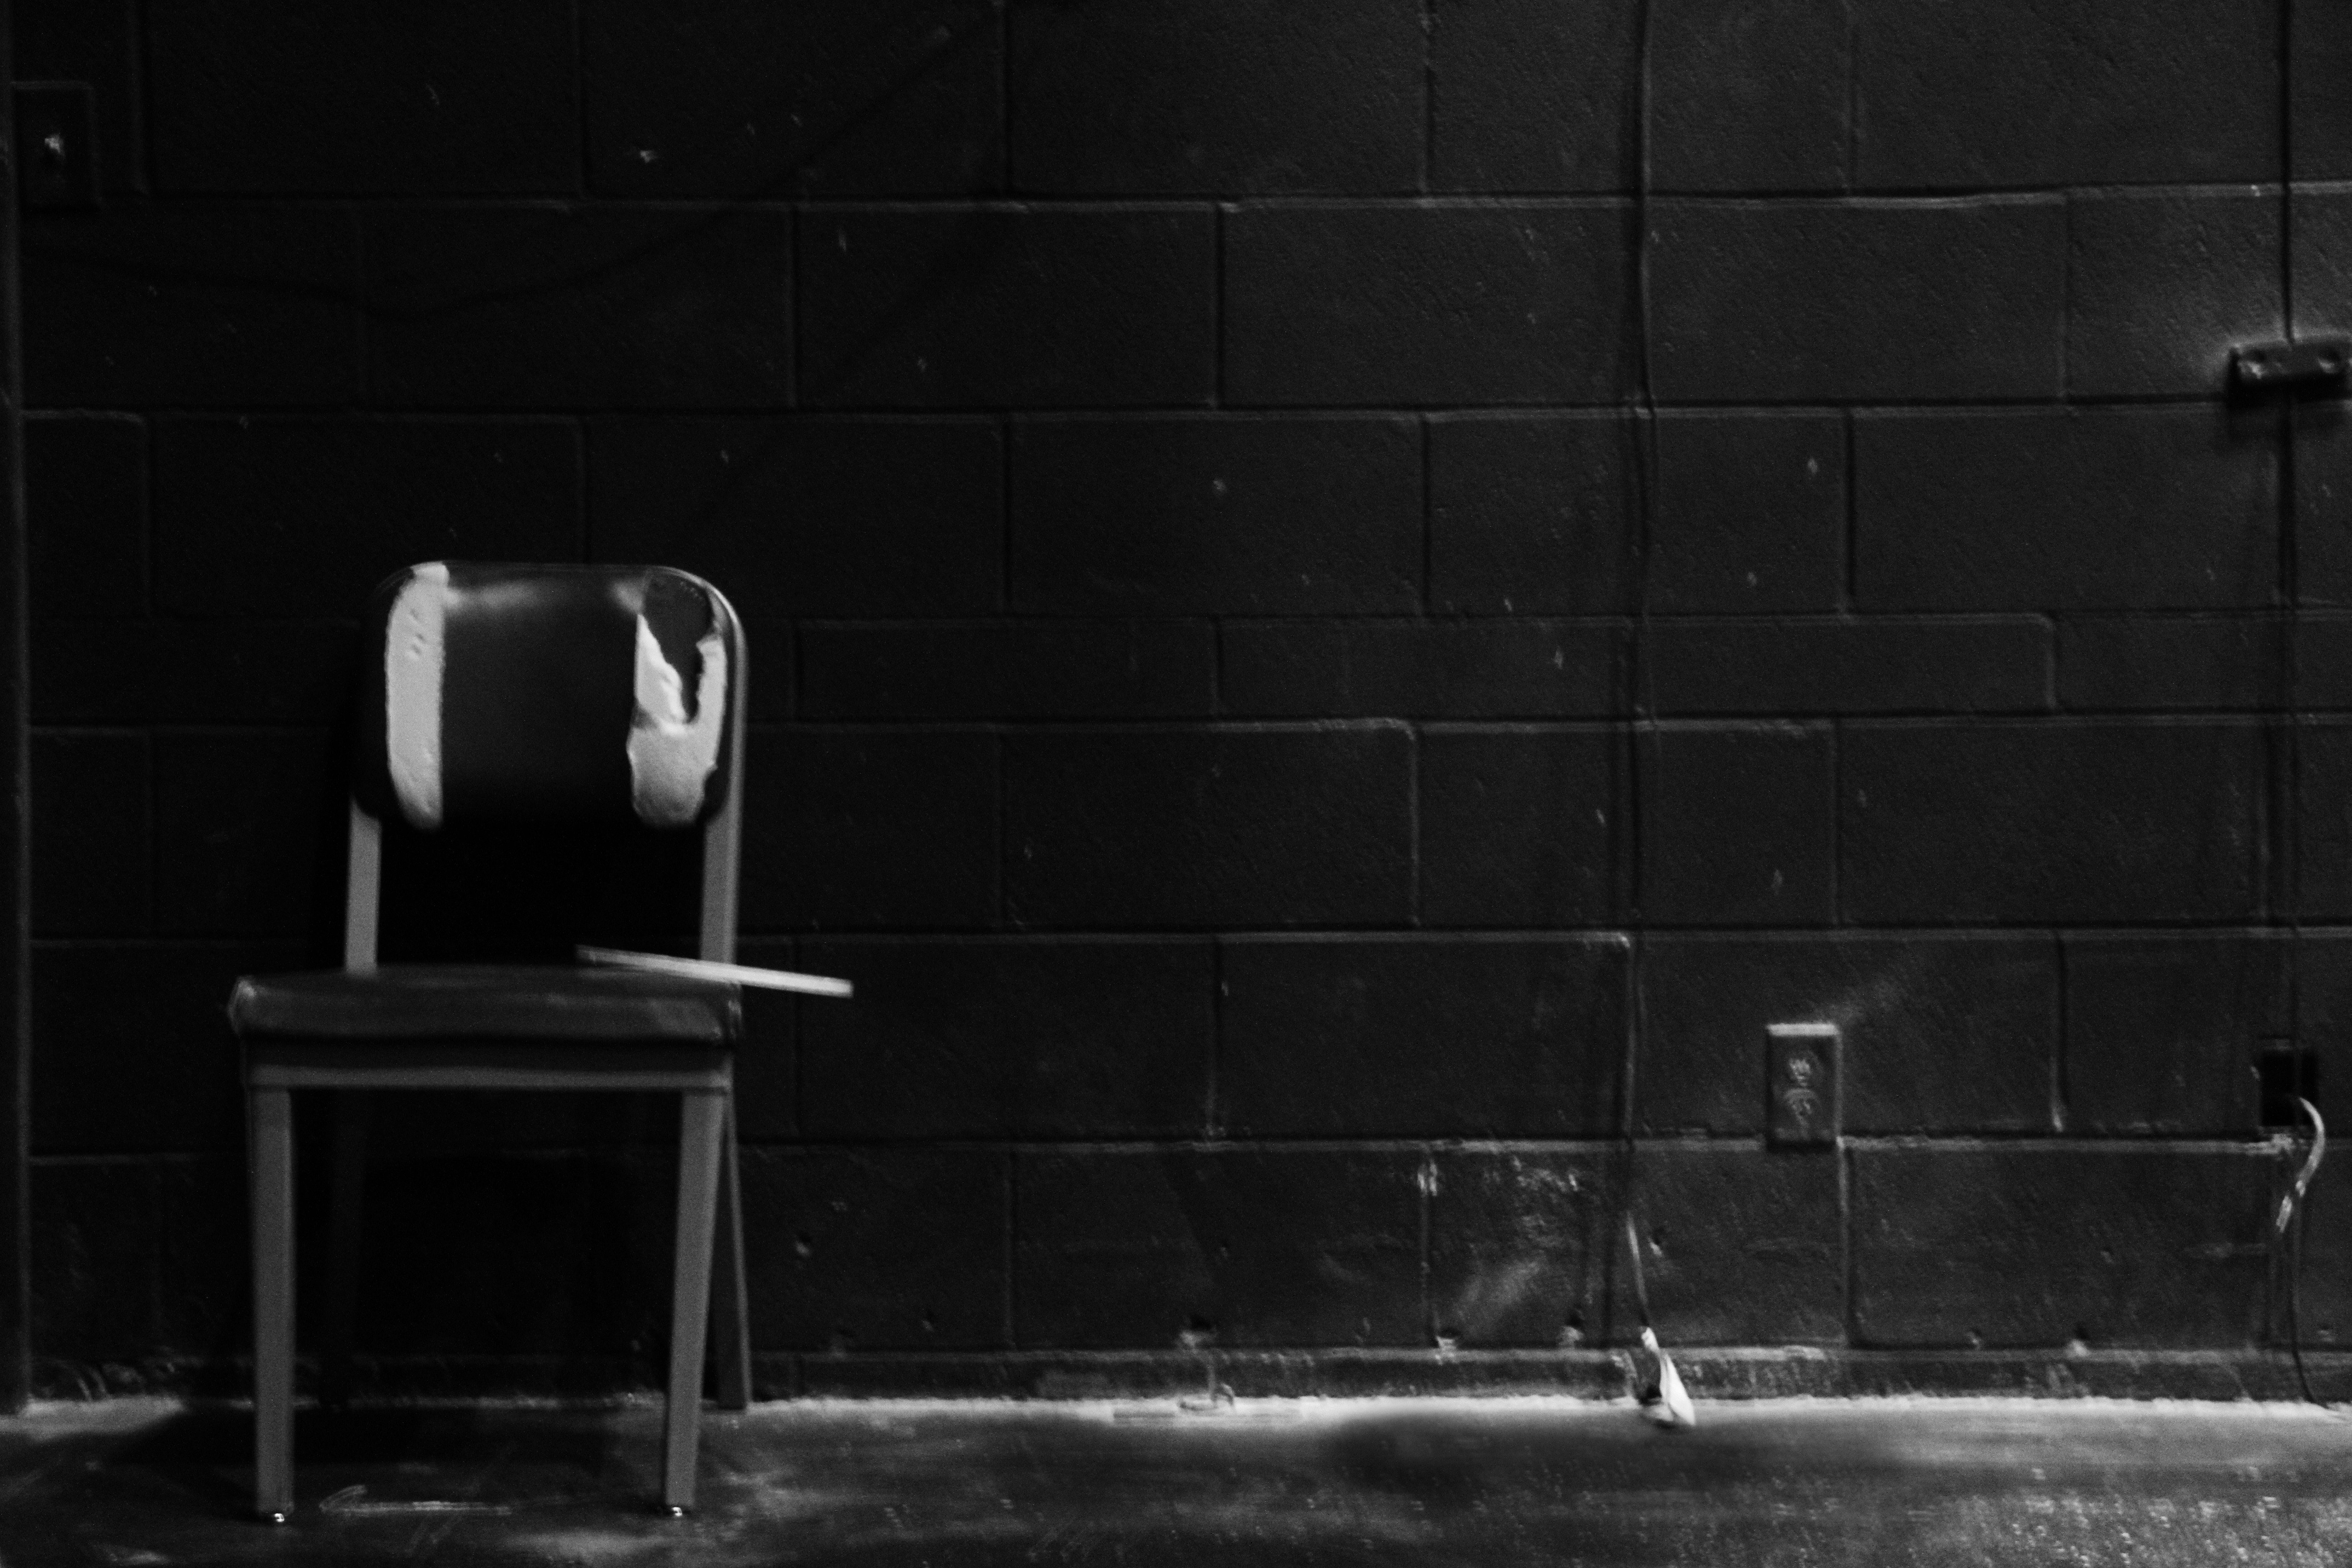
light, black and white, white, chair, darkness, black, furniture, monochrome, lighting, shape, monochrome photography, plumbing fixture